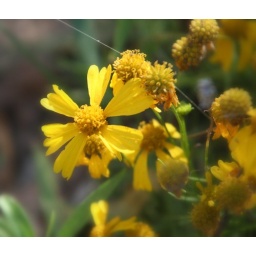
This was just some archives I had from a road trip... growing by a creek in a butterfly garden.